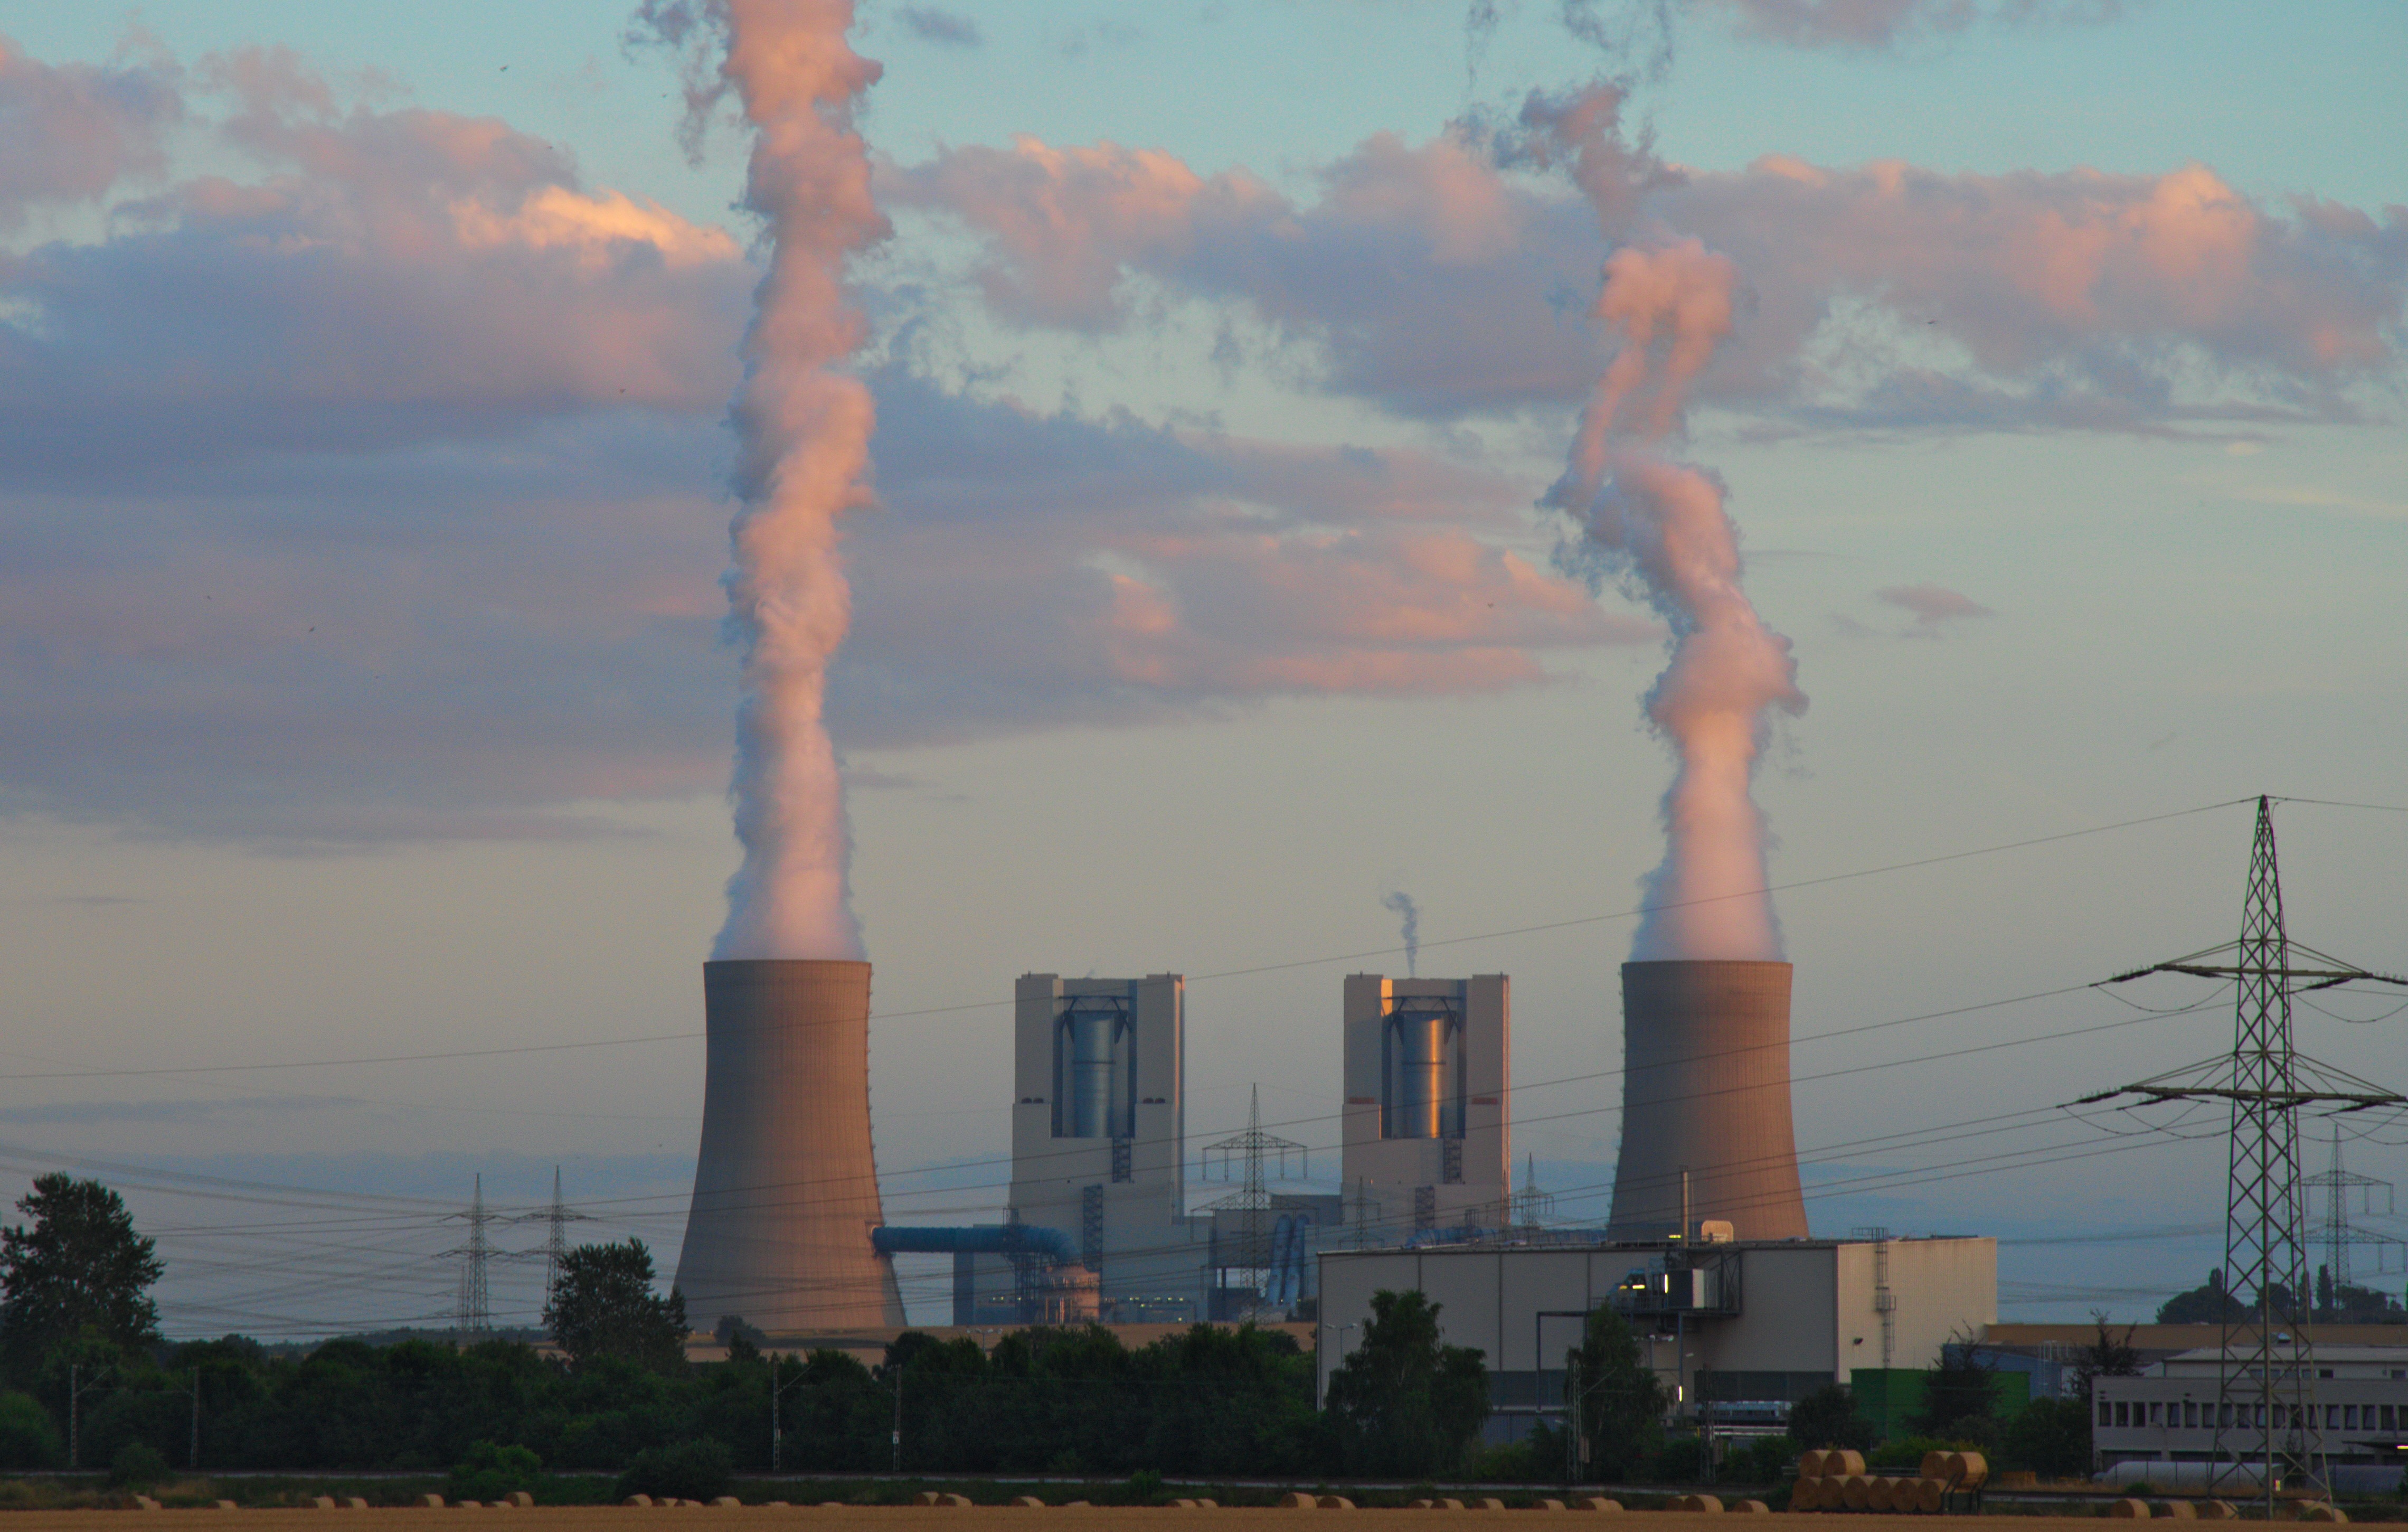
cloud, technology, steam, dusk, twilight, tower, industry, energy, power plant, clouds, brown coal, power station, cooling towers, grevenbroich, outdoor structure